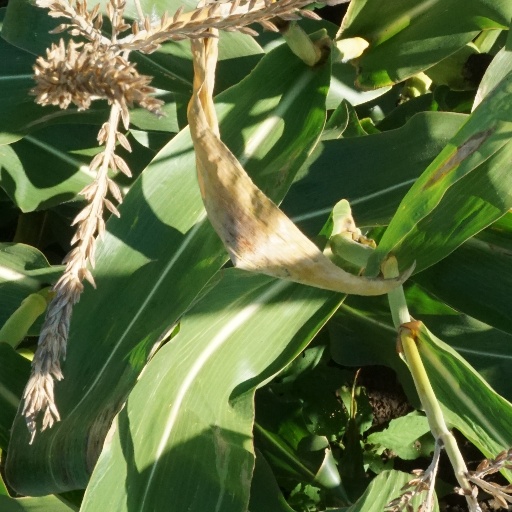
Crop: maize; corn